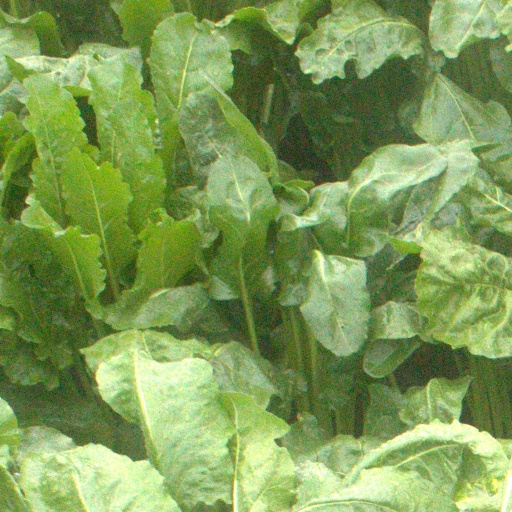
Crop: sugar beet